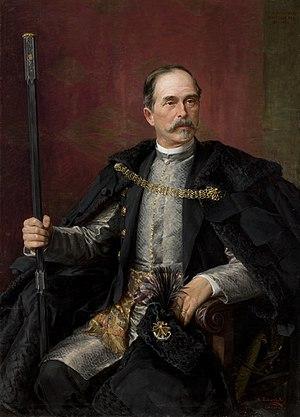
Le portrait du comte Jan Tarnowski par Kazimierz Pochwalski, le teint huileuse, la toile, altitude 126 cm, large 91 cm, nr inw. MNK II-a-525 à la collection Musée national de Cracovie. Русский: Портрет графа Яна Тарновского, который нарисовал Казимир Похвальский, масляная краска, полотно, высота 126 см, ширина 91 см, номер инвентарного MNK II-а-525 в коллекции Национальный музей в Кракове.